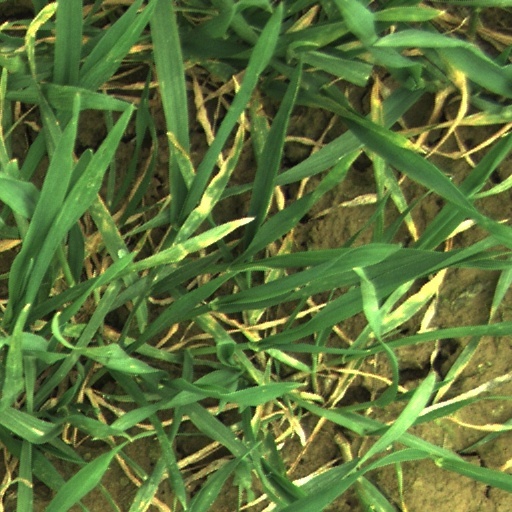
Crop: wheat